Consulate General of the United States, Wuhan

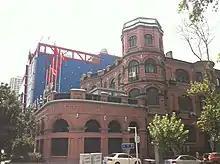
The former US Consulate General house in Hankou

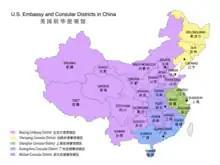
Area in violet colour denotes the consular district of Consulate General Wuhan

The first American Consulate in Wuhan was opened in April 1861, one month after Hankow became one of China's treaty ports.